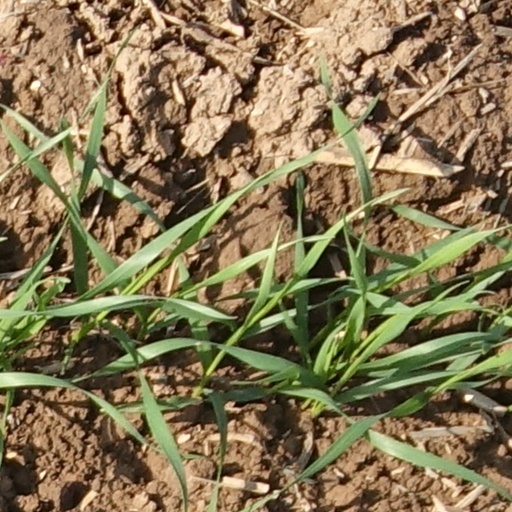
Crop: wheat